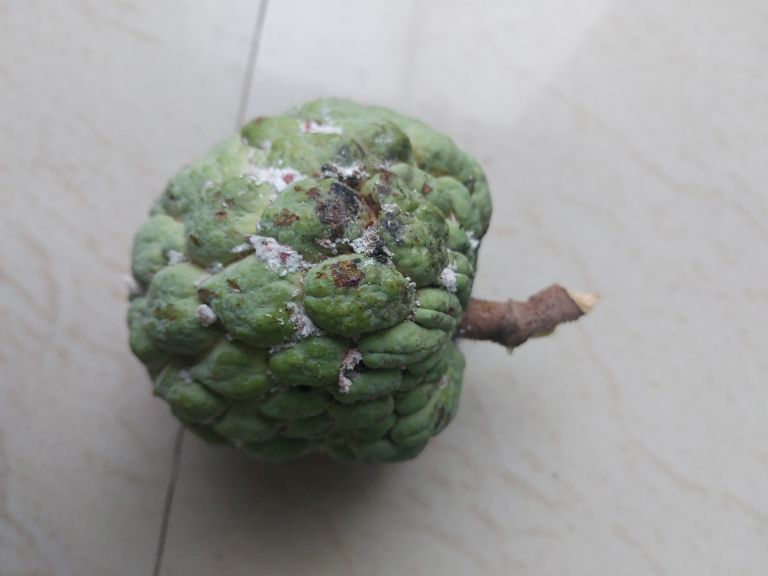
Disease label: Leaf spot on fruit